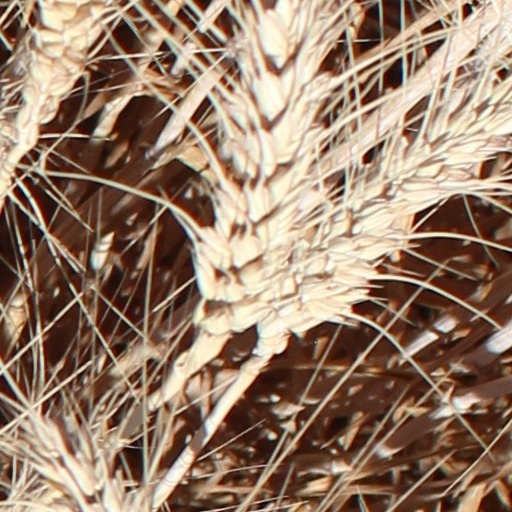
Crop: wheat